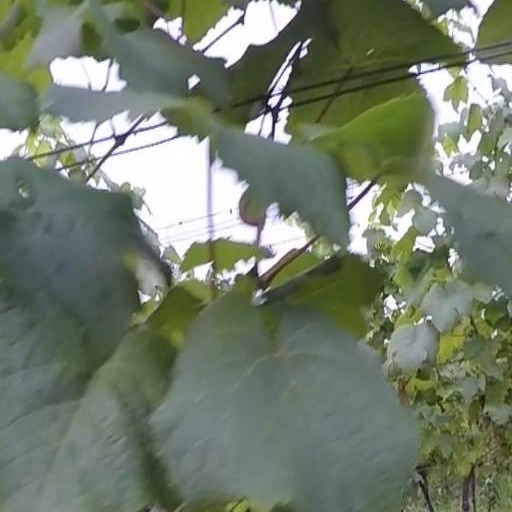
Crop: grape